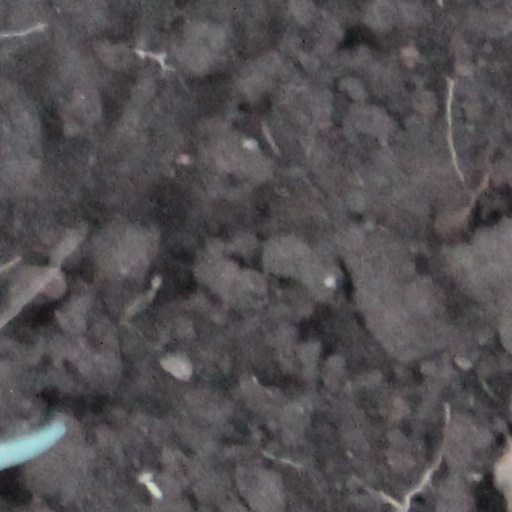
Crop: wheat